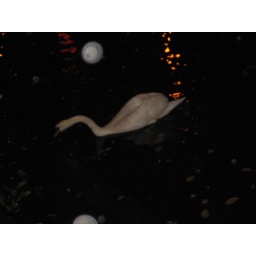
A swan in the red light district in Amsterdam